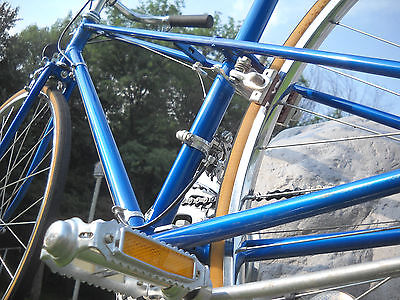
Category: bicycle